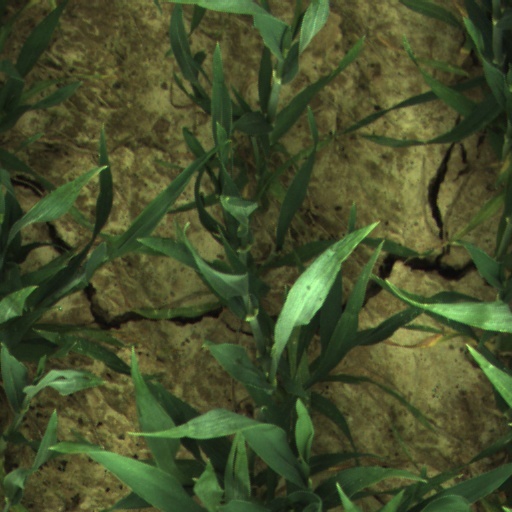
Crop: wheat